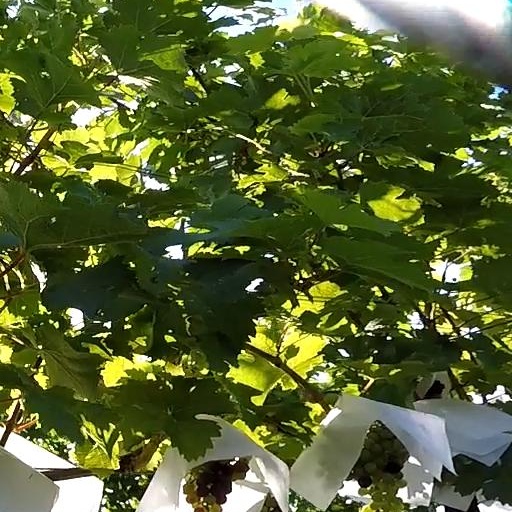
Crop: grape